Wounded Knee Battlefield

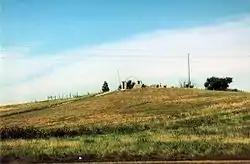

The Wounded Knee Battlefield was the site of the Wounded Knee Massacre of 1890 in South Dakota, United States. An area was designated a U.S. National Historic Landmark in 1965. Along with all other National Historic Landmarks, it was listed on the U.S. National Register of Historic Places when that program was inaugurated in 1966, listed as "Wounded Knee Battlefield". A museum at the site interprets the massacre.